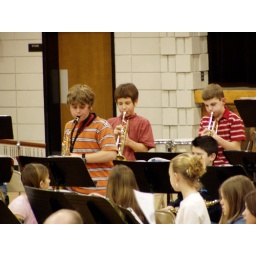
Gage can be found in the backrow with red shirt playing trumpet